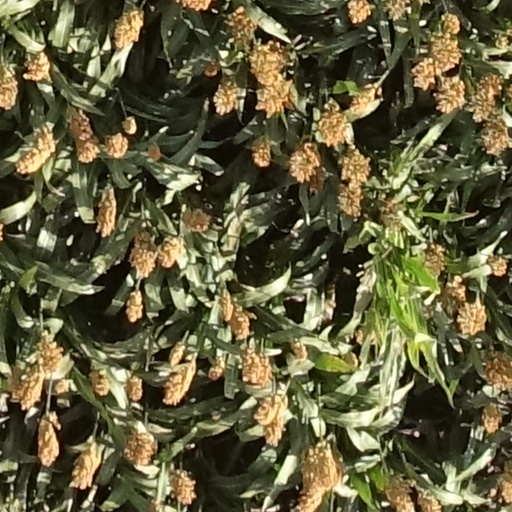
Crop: sorghum